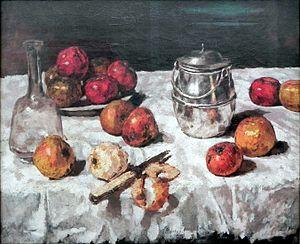
Carl Eduard Schuch, parfois Charles Schuch, né le 30 septembre 1846 à Vienne et mort le 13 septembre 1903 dans cette même ville, est un peintre autrichien, appartenant à l'école viennoise moderne, dite Wiener Moderne.